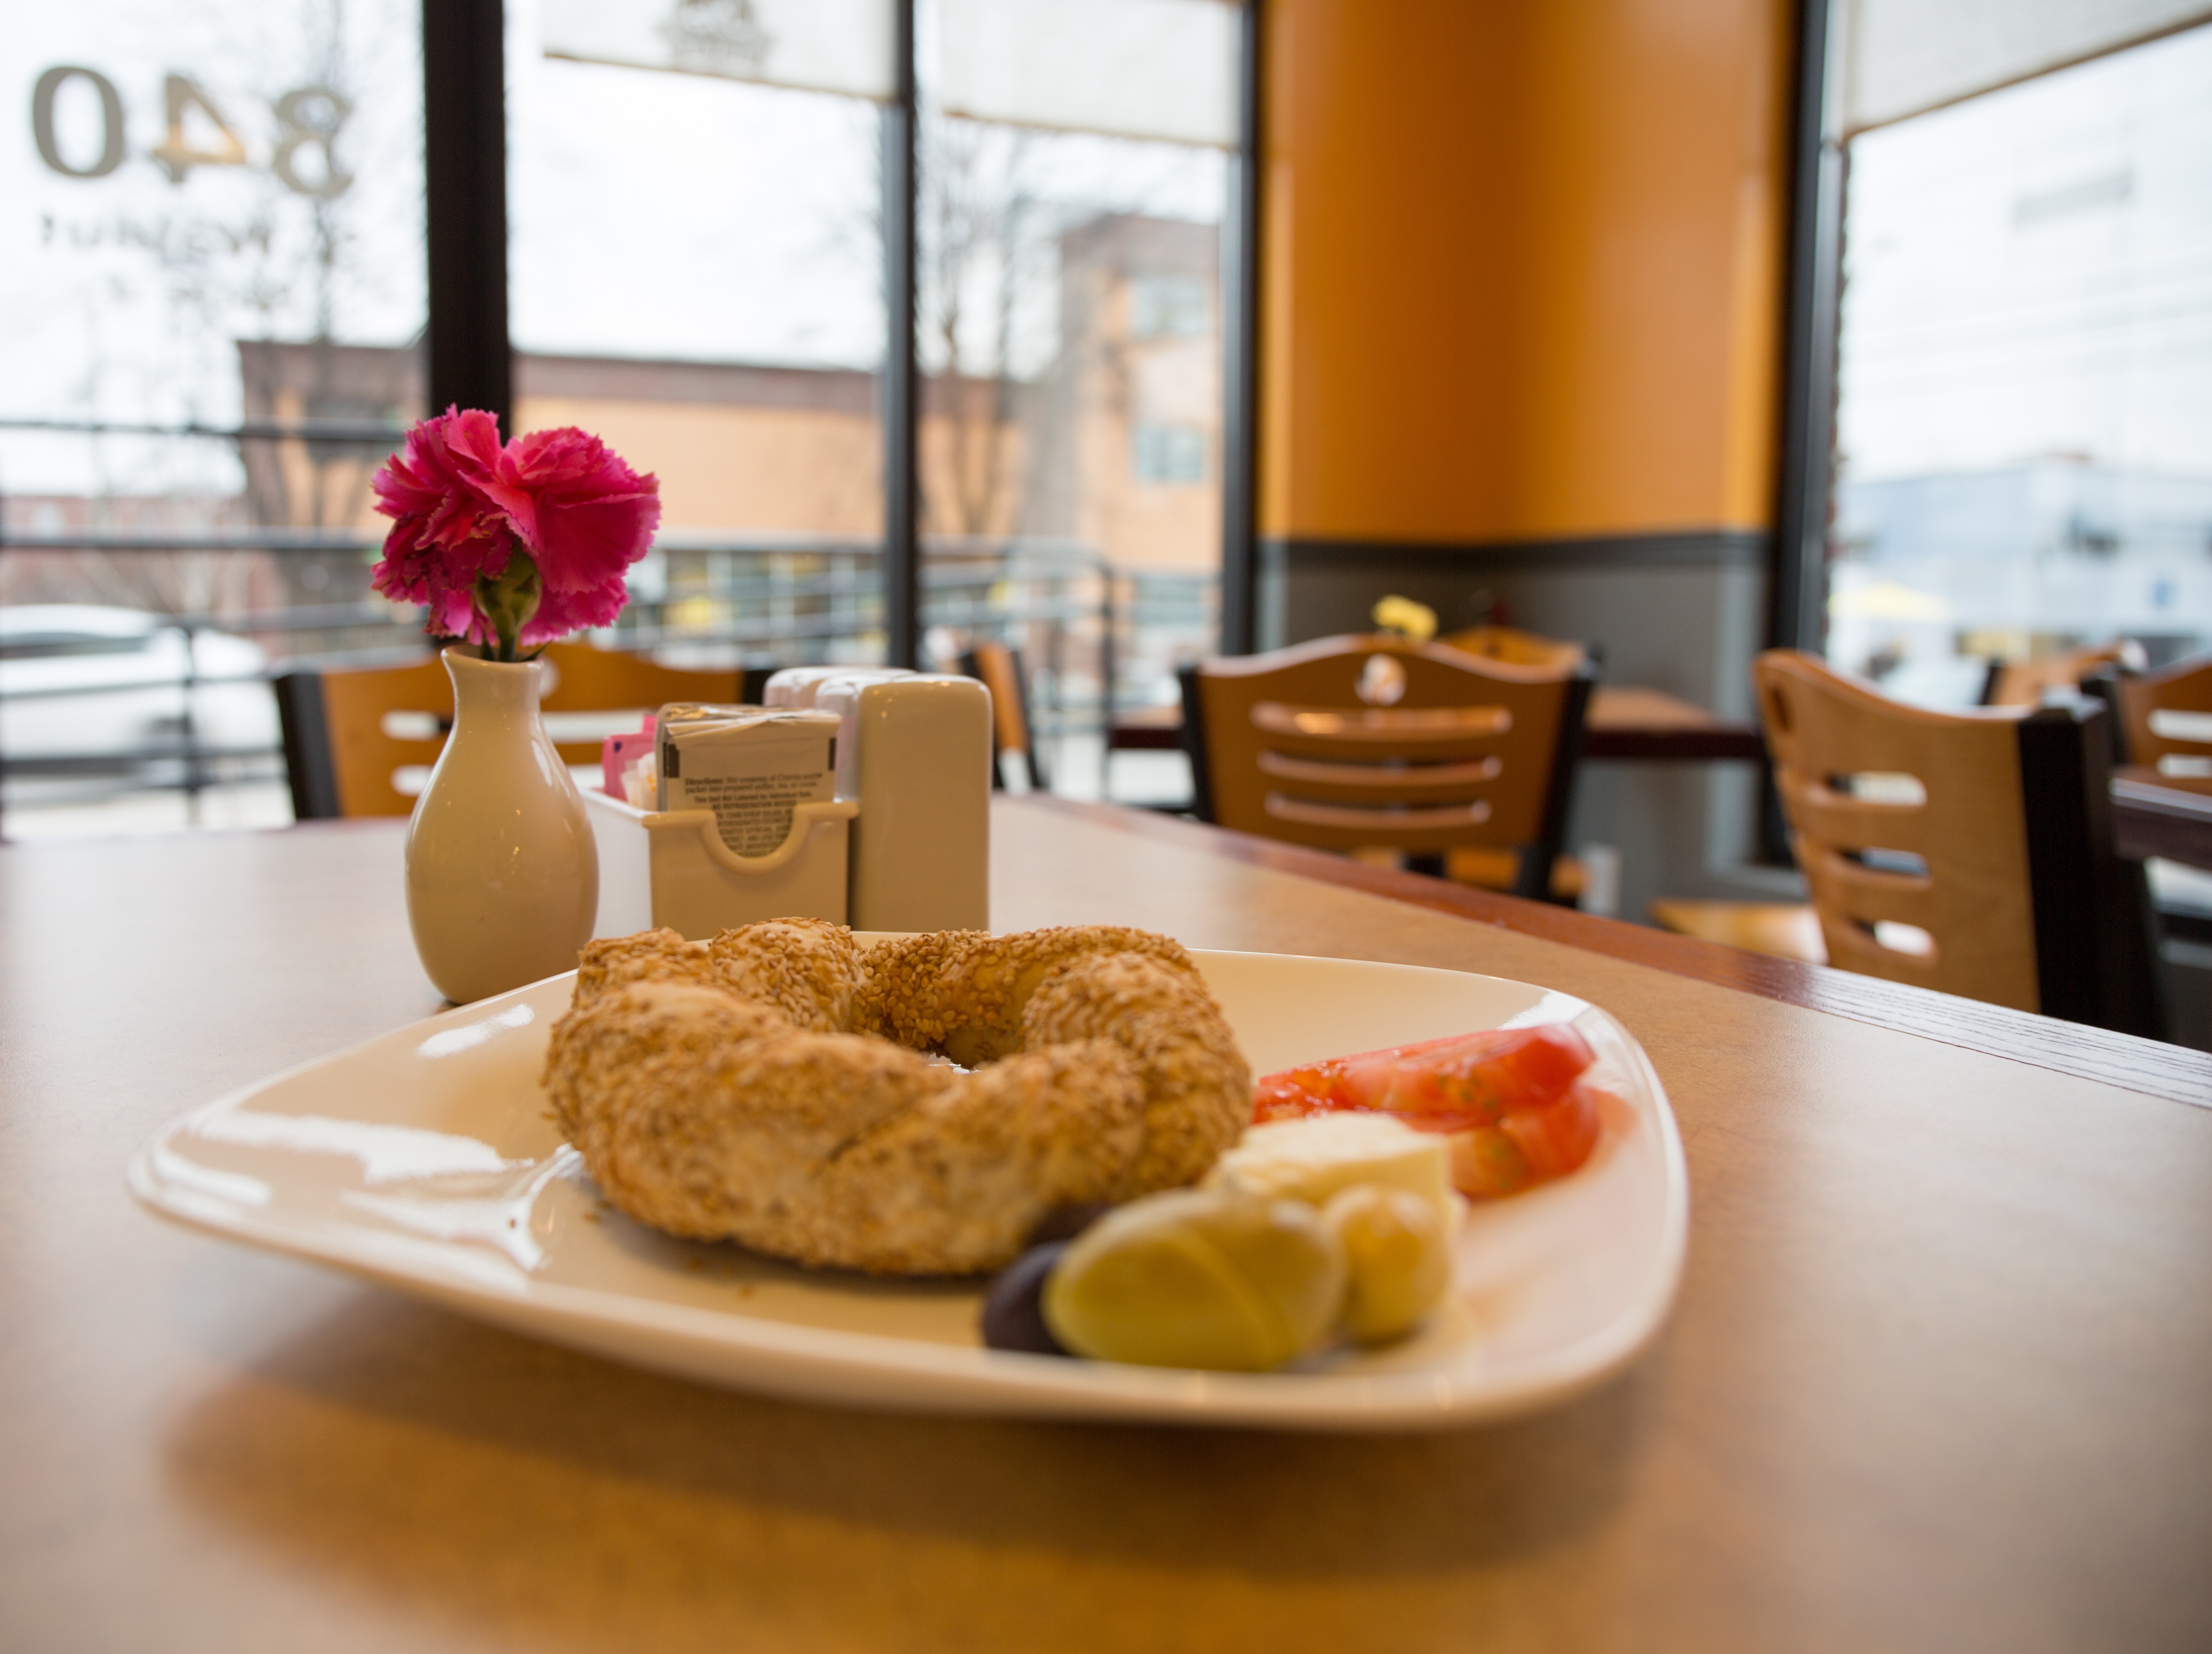
table, cafe, restaurant, dish, meal, food, breakfast, fast food, lunch, cuisine, brunch, sense, fast food restaurant